Altar poem

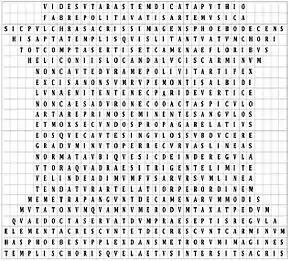
The altar poem (Carmen XXVI) by Optatianus

The second poem is also in Greek and was the work of Lucius Julius Vestinus, who describes himself as "High-priest of Alexandria and all Egypt, Curator of the Museum, Keeper of the Libraries of both Greek and Roman at Rome, Supervisor of the Education of Hadrian, and Secretary to the same Emperor." The 26 lines of the poem represent the altar's self-referential soliloquy, but the initial letters of the lines are also an acrostic that spell out a complimentary message to the Emperor.